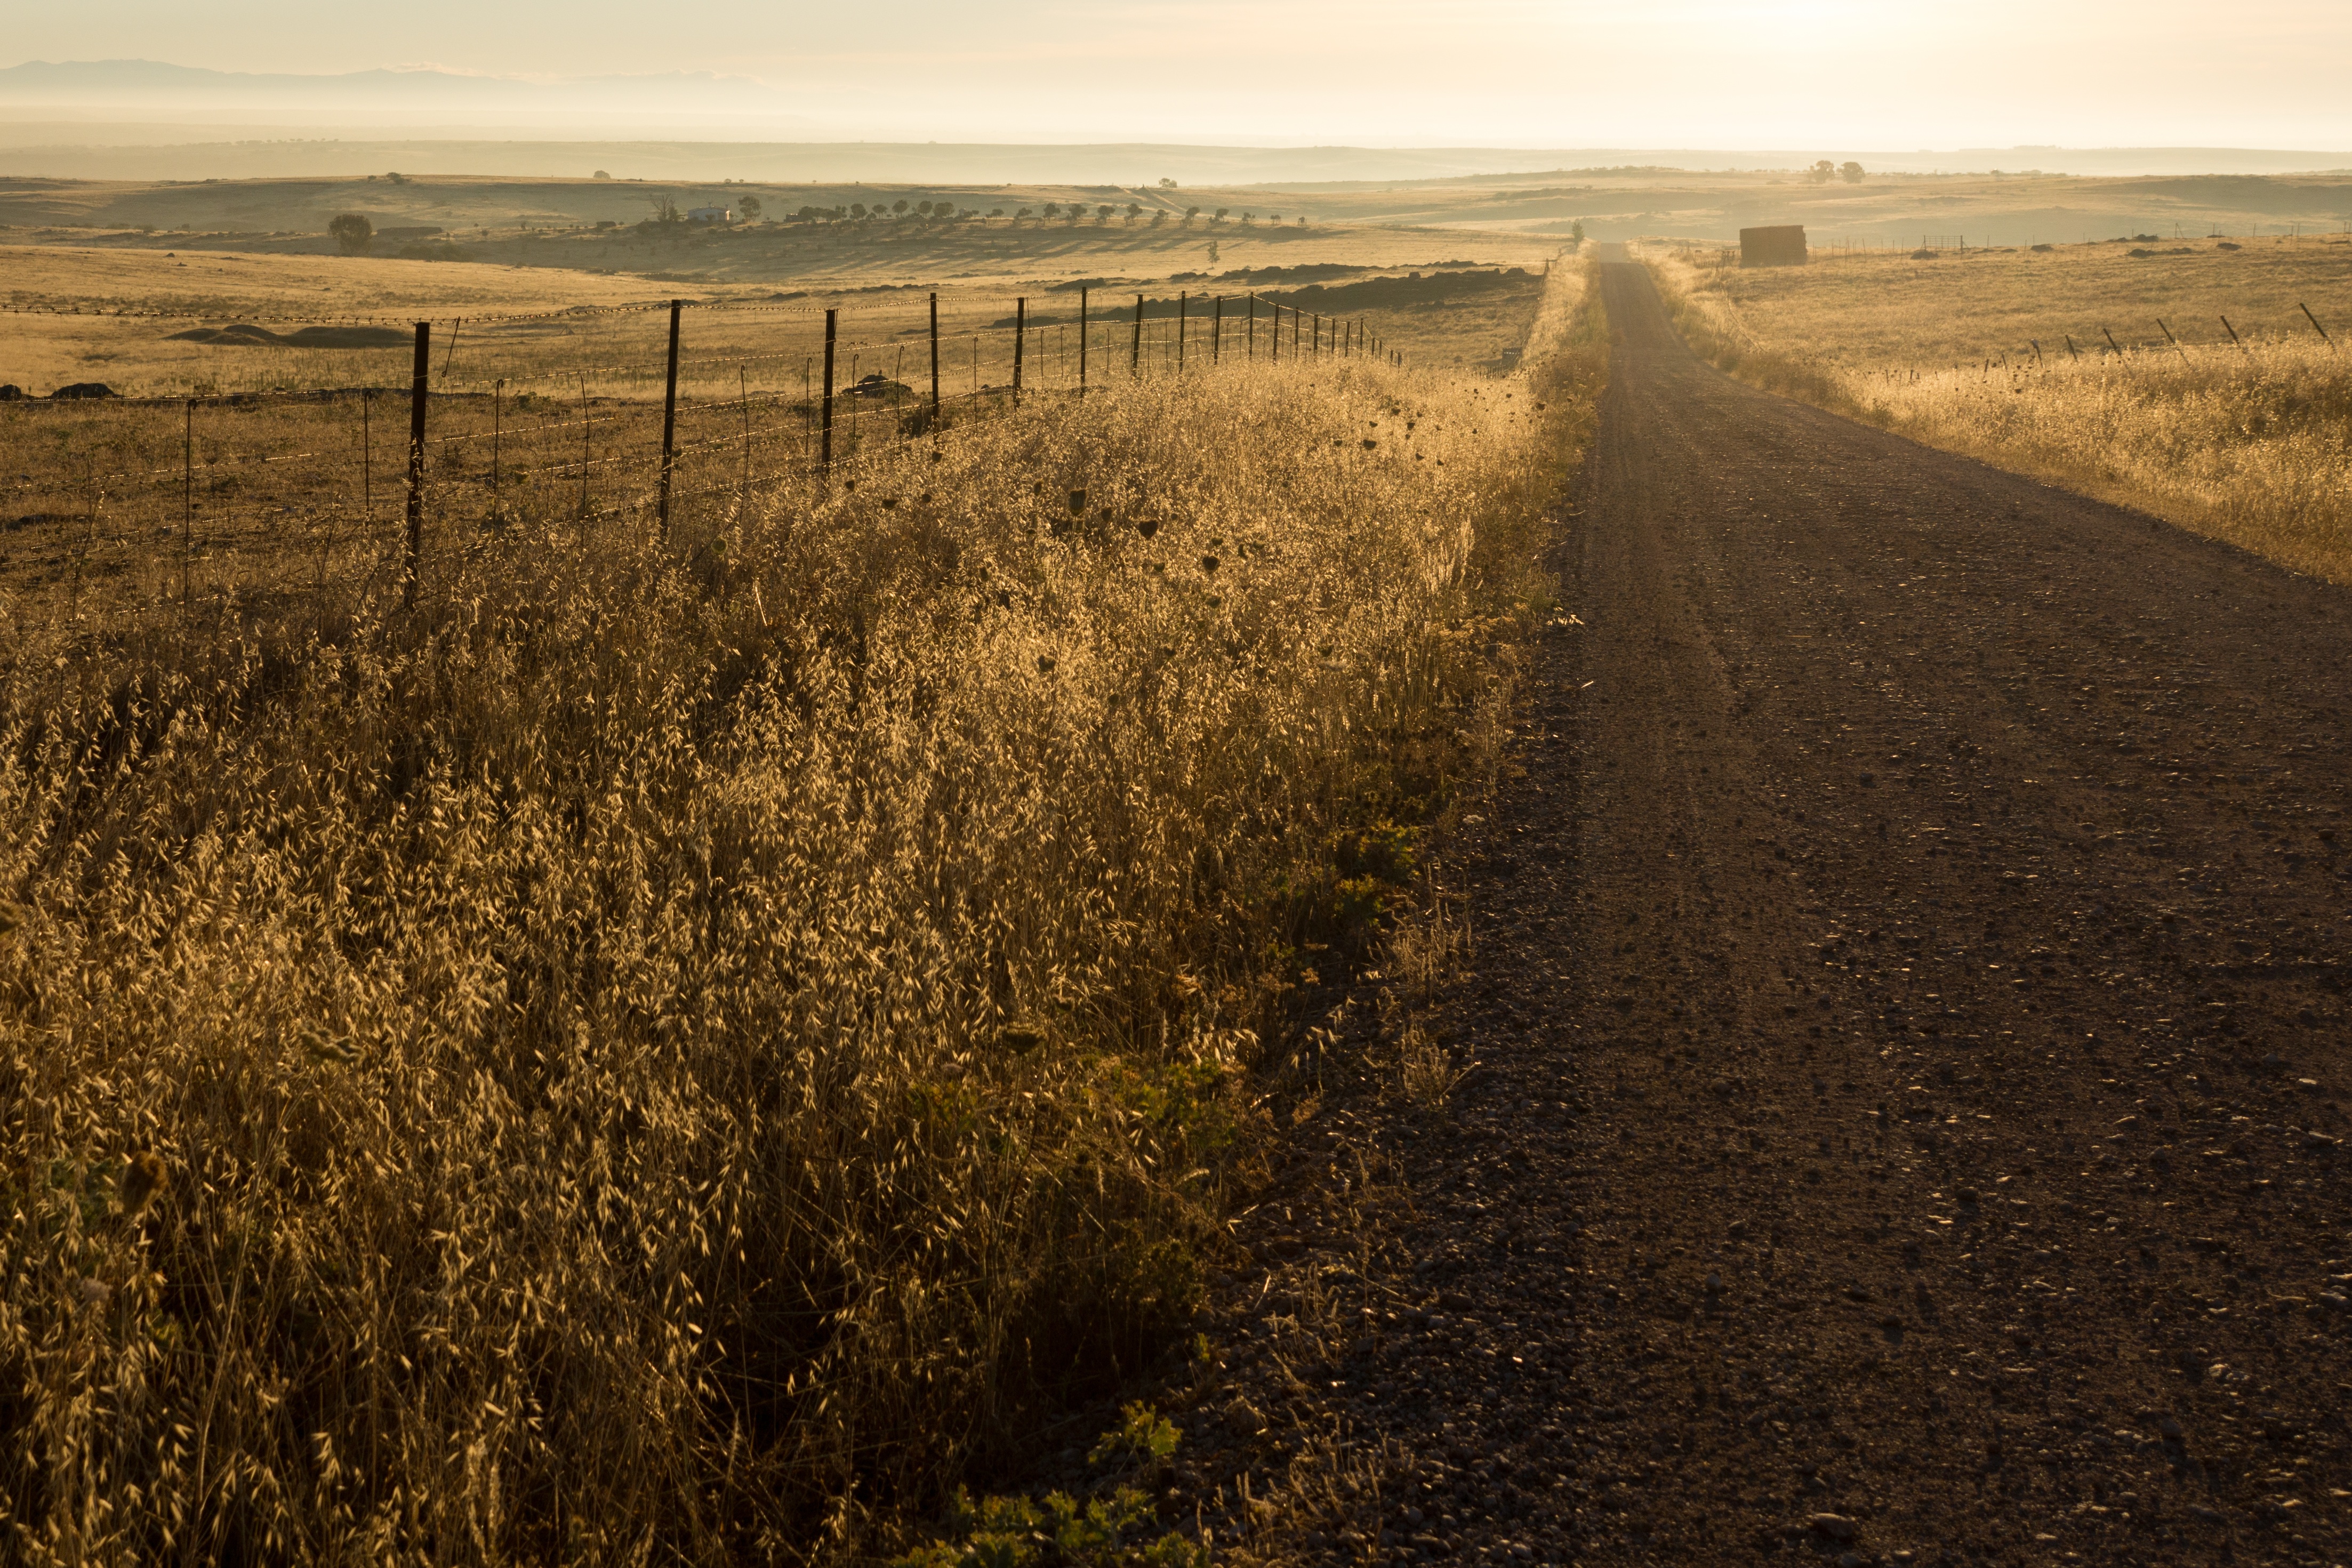
landscape, coast, nature, grass, sand, horizon, mountain, fence, sunrise, sunset, road, field, prairie, sunlight, morning, hill, dirt road, evening, crop, soil, agriculture, plain, gravel, grassland, habitat, steppe, rural area, natural environment, atmospheric phenomenon, grass family